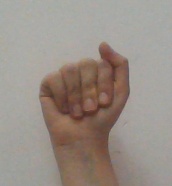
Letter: saad